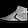
Label: Sneaker